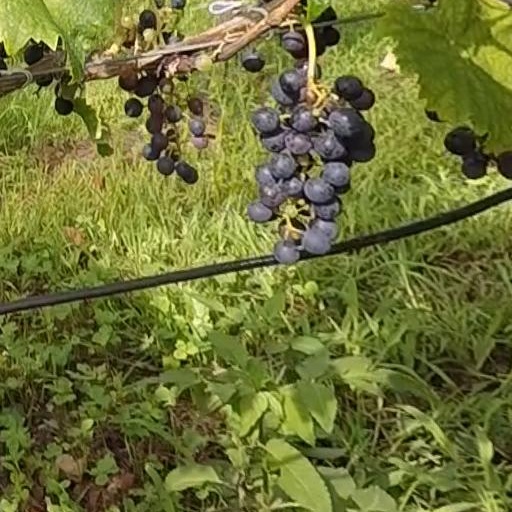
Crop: grape